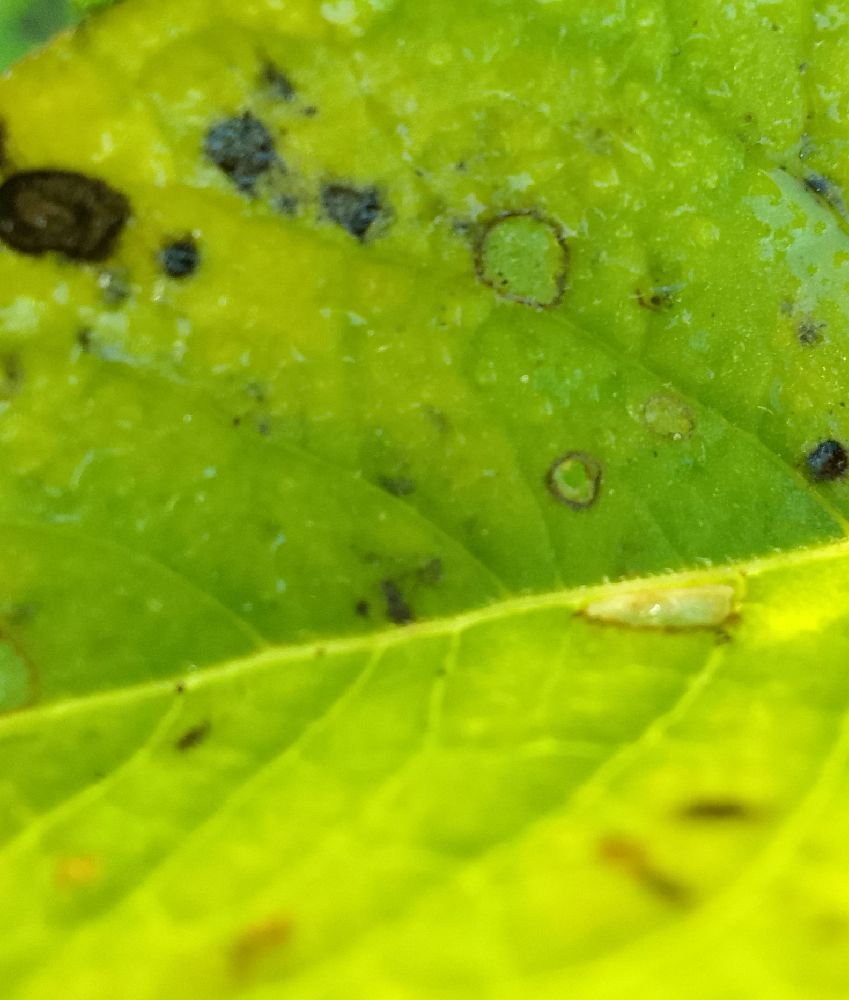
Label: Early blight